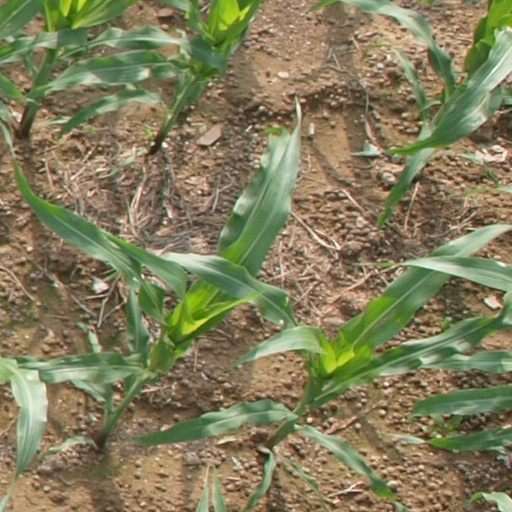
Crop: maize; corn